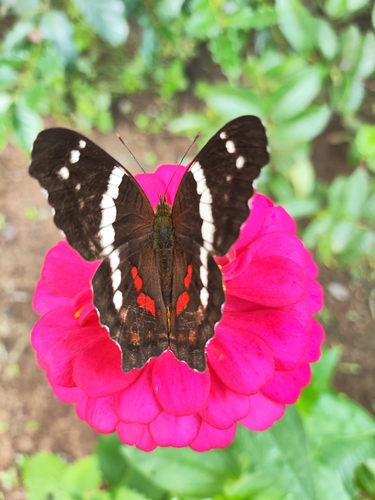
Scientific name: Anartia fatima
Common name: Banded peacock
Family: Nymphalidae
Order: Lepidoptera
Pollinator type: Primary pollinator
Habitat: Open areas and gardens
Geographic range: South America
Conservation status: Least Concern